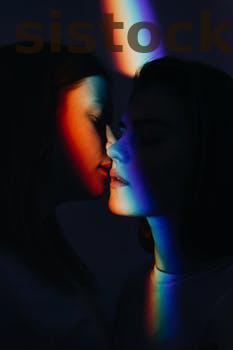
Label: Watermark